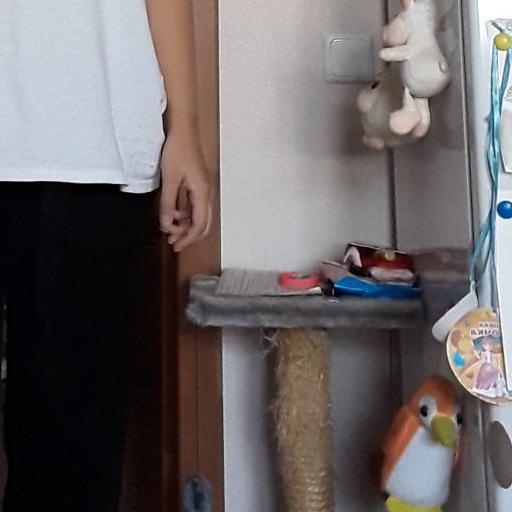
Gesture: no_gesture